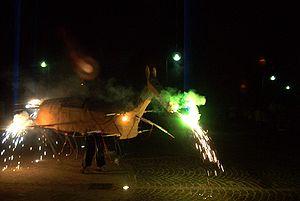
Campora San Giovanni est une frazione de la commune d'Amantea dans la province de Cosenza, à côté de la province de Catanzaro en Calabre.